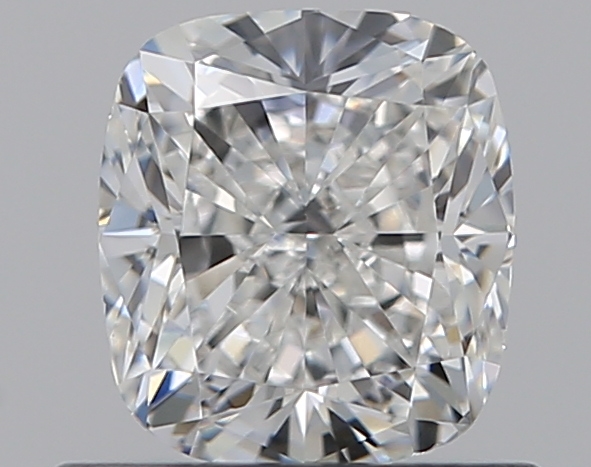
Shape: cushion
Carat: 0.7
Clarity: VS1
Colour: G
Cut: VG
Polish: EX
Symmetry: VG
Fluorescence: N
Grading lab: GIA
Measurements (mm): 5.17 x 4.71 x 3.34